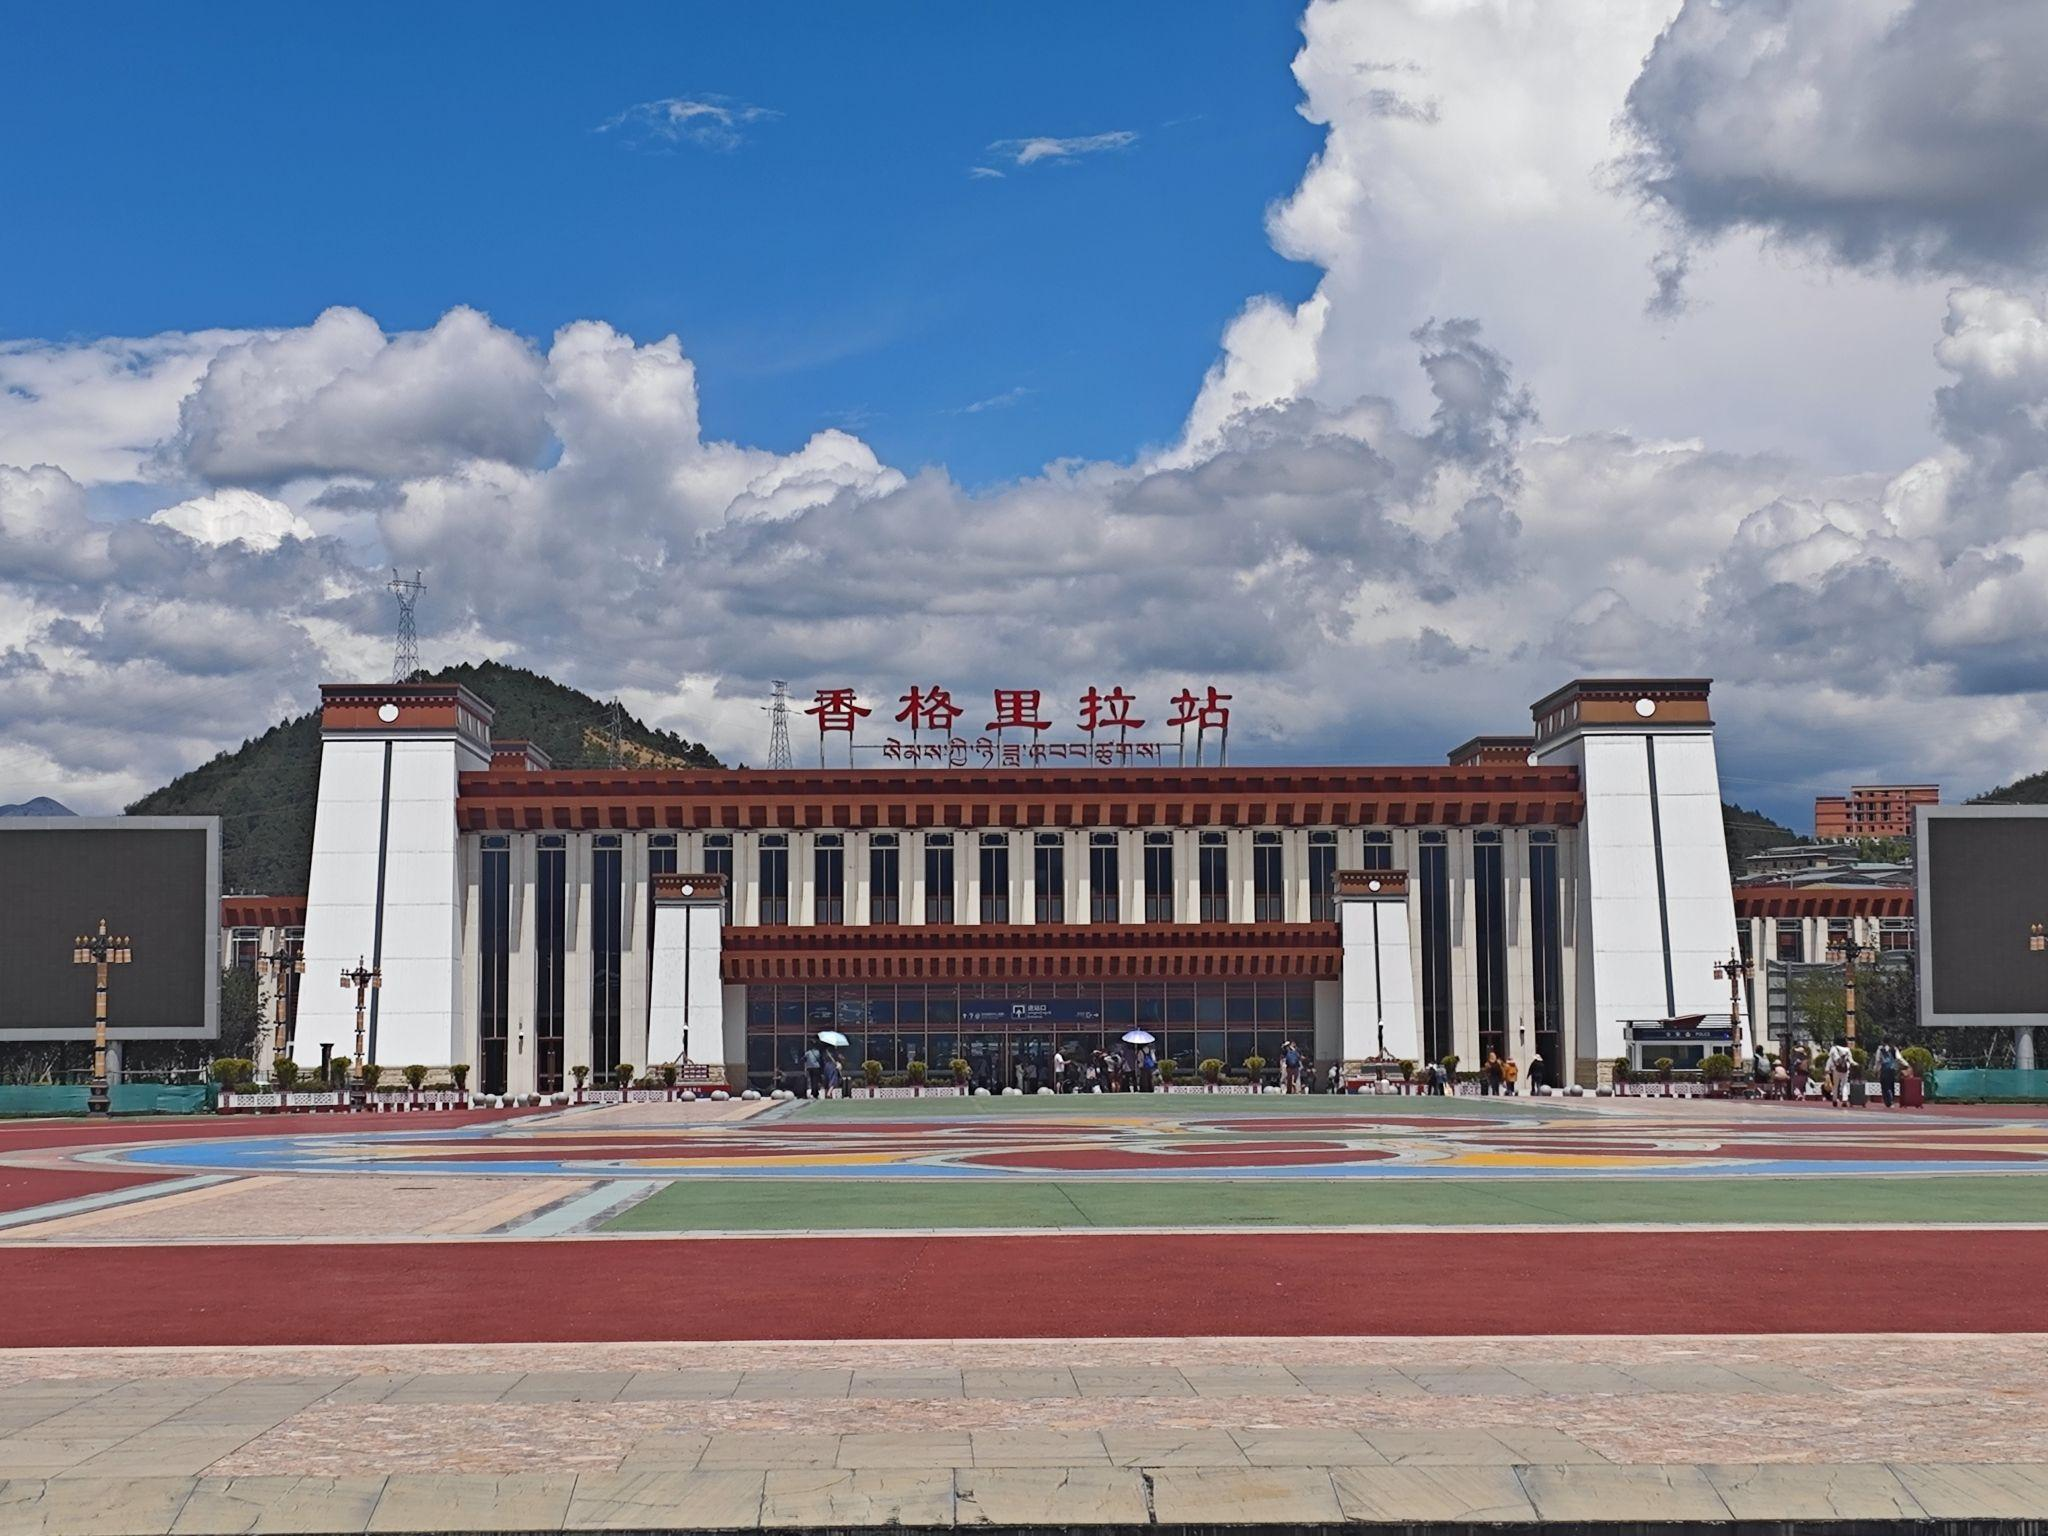
地标名称：香格里拉站
所在城市：迪庆藏族自治州·香格里拉市